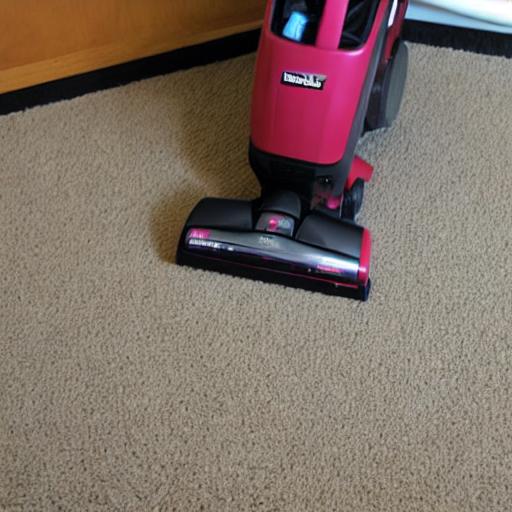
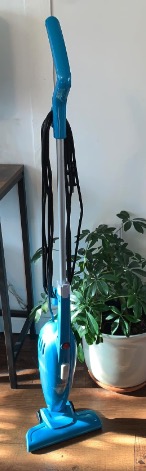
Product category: items_vacuum
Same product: no